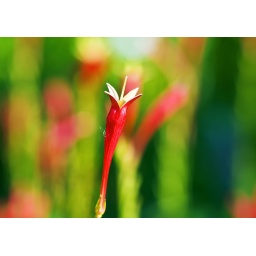
One of the smaller flowers in the butterfly garden. I need to return and read the identification plaque!